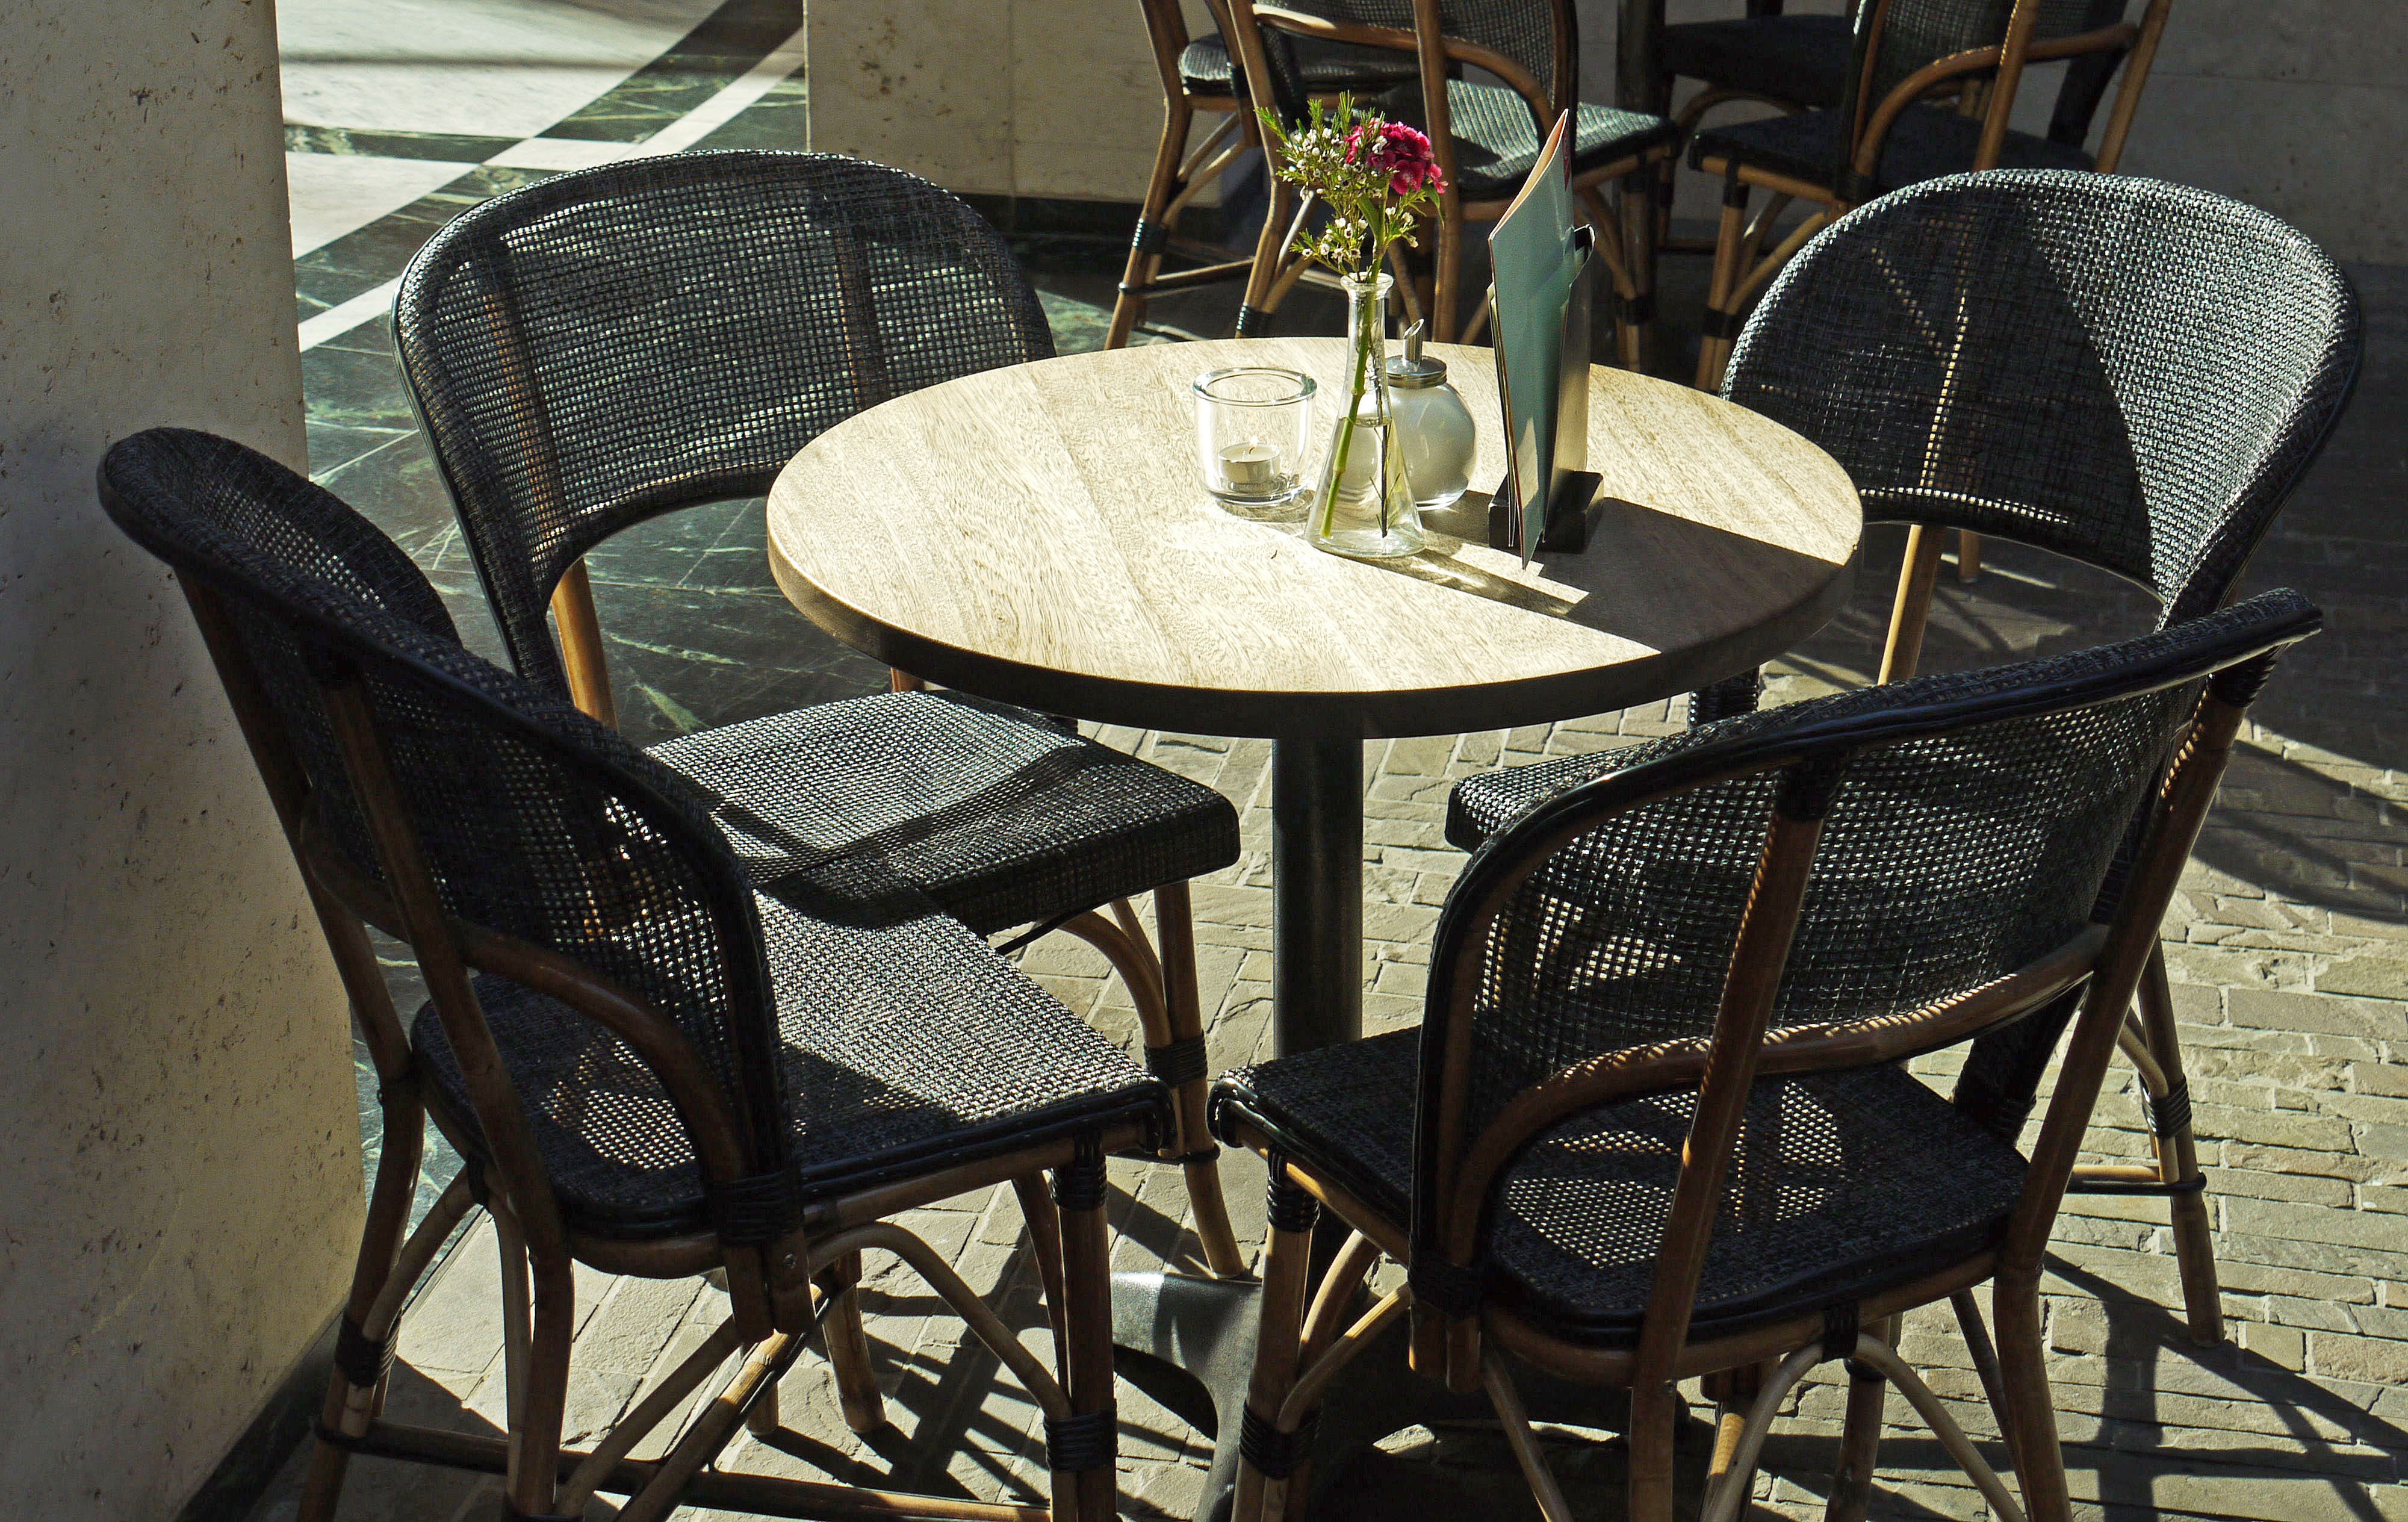
table, cafe, wood, chair, seat, decoration, furniture, room, wicker, bistro, break, iron, mall, local, gastronomy, street cafe, westfalen, chill out, round table, shopping temple, m nster arkaden, outdoor structure